Ricciarda of Saluzzo

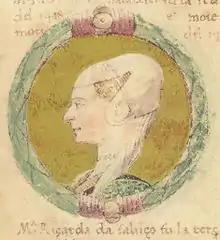
Ricciarda in the "Genealogia dei principi d'Este" (1470s)

Ricciardia, Marchioness of Saluzzo (1410 – 16 August 1474, Ferrara) was an Italian noblewoman. She was the daughter of Thomas III, Marquess of Saluzzo and his French wife Marguerite de Pierrepont, daughter of Ugo II de Pierrepont, count of Roncy and Braine.